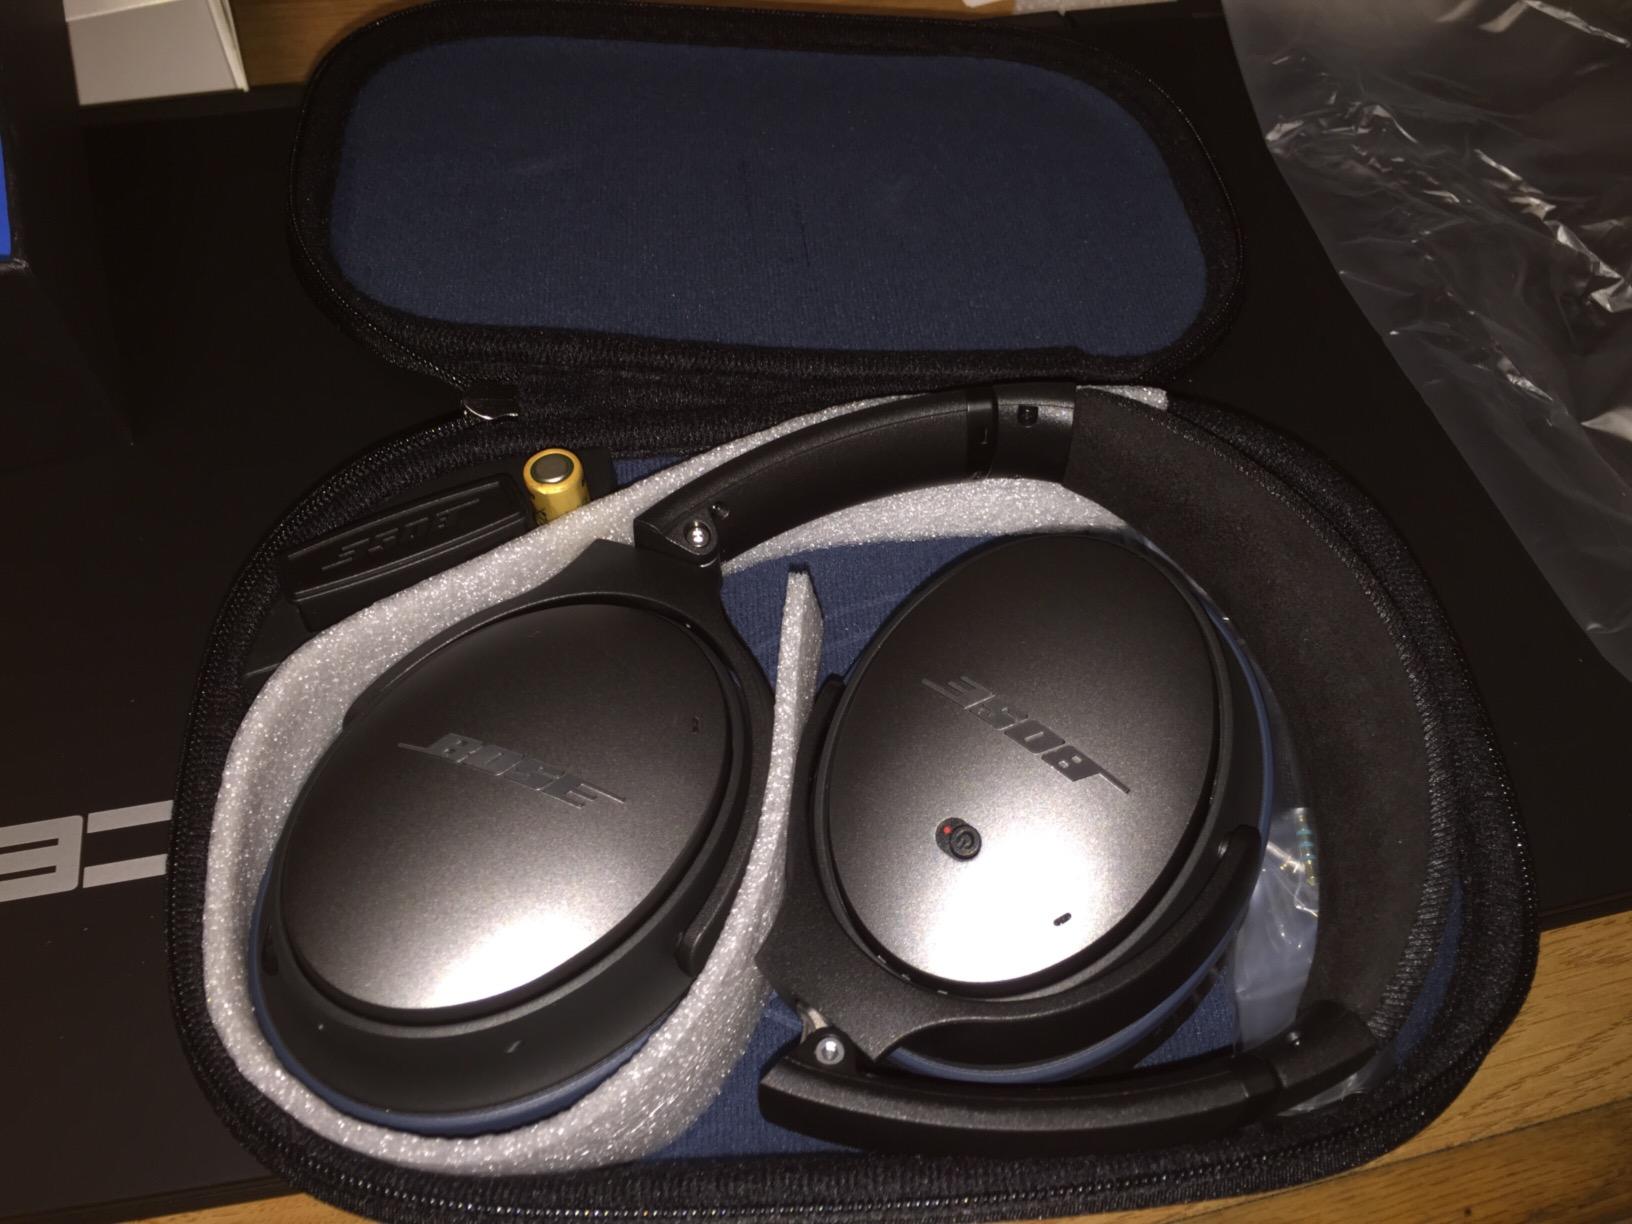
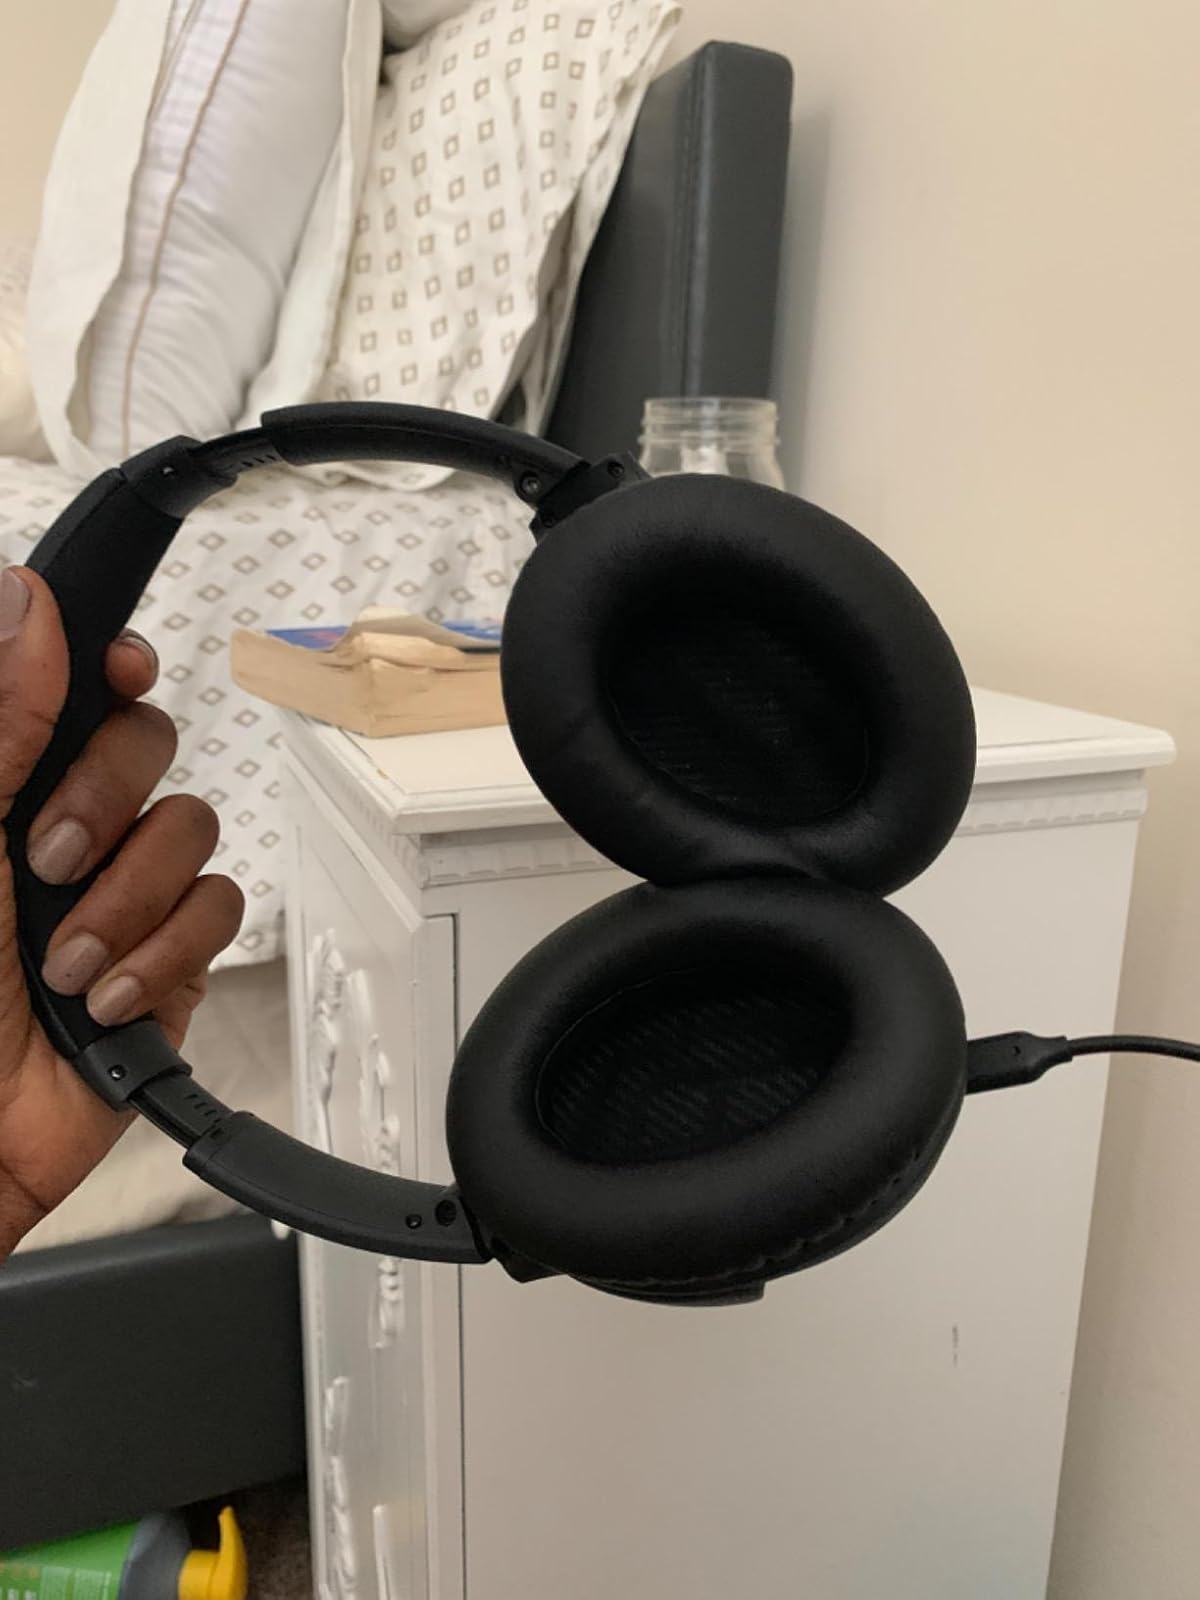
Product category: headphones
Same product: no